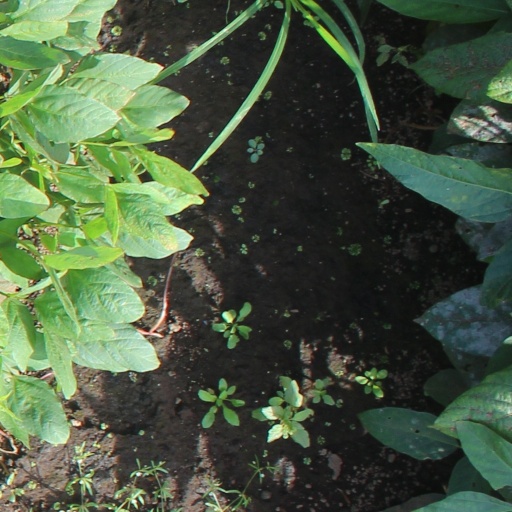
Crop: soybean